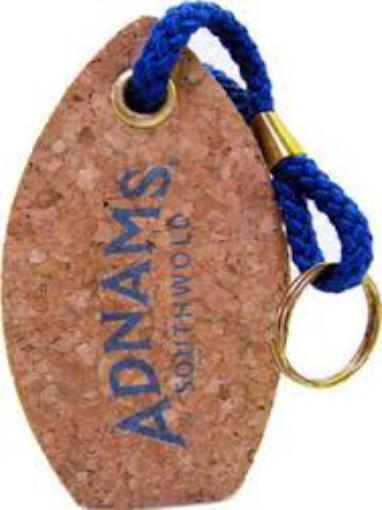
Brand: Adnams
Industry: Food